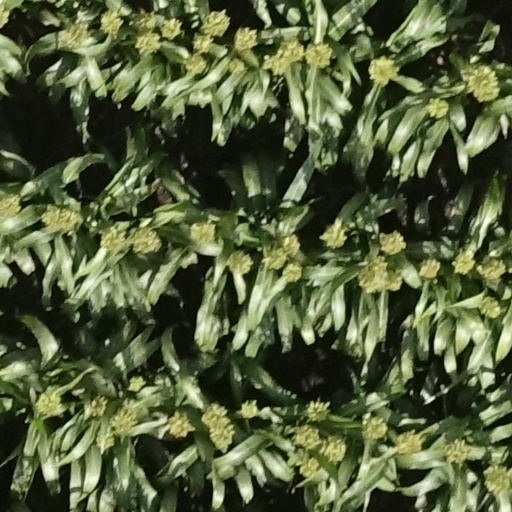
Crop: sorghum